Asuka Nishi

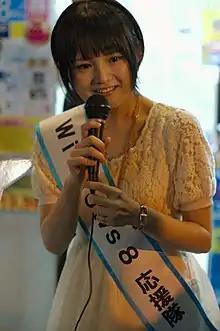
Nishi in October 2012

is a Japanese voice actress from Hyōgo Prefecture. She is represented by the talent agency Sigma Seven.